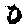
Label: 0